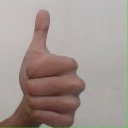
अक्षर: थ